Lauri Nissinen

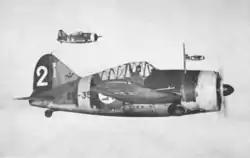
Nissinen achieved 22 of his victories while piloting a Brewster B-239

Lauri Vilhelm Nissinen was born in Joensuu on 31 July 1918 and for his compulsory military service joined the Air Force, during which time he decided on flying as a career, applying for NCO pilot training in 1938. Due to his performance during training he joined HLeLv 24, flying the Fokker D.XXI in May 1939. In summer 1939 he was promoted to Sergeant.